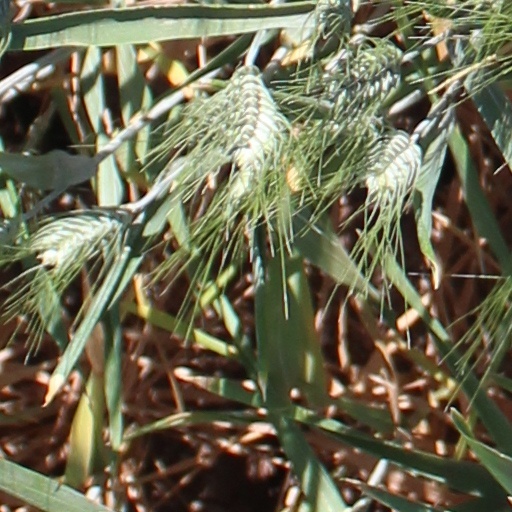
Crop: wheat